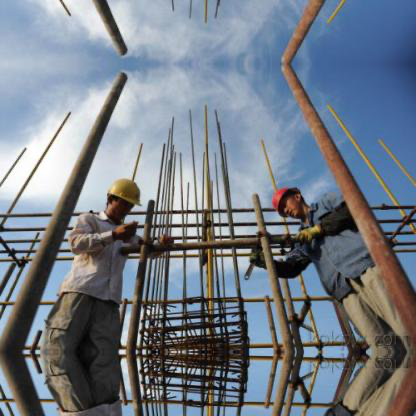
Objects in the image:
label: helmet
label: helmet